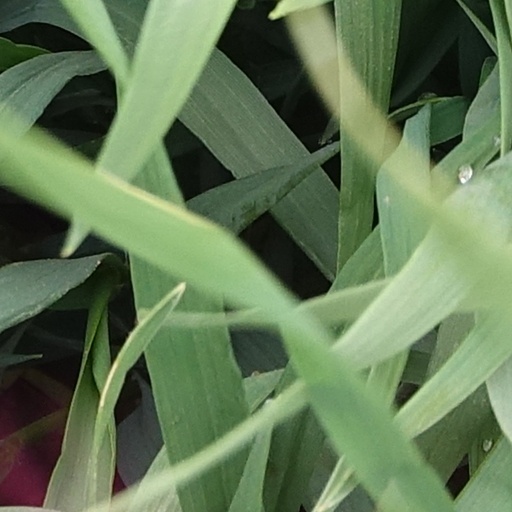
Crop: wheat